Spanish battleship Pelayo

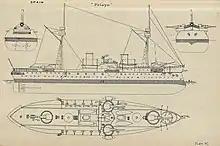
Right elevation and deck plan as depicted in "Brassey's Naval Annual" in 1896.

"Pelayo" was a barbette ship, an ancestor of the modern battleship with the main battery mounted in open barbettes on armored rotating platforms, in contrast to heavy self-contained gun turrets. Her design was based on that of the French barbette ship , modified to give her a draft that was shallower so that she could transit the Suez Canal at full-load displacement. She displaced 9,900 tons and was in length, in beam, in depth, and in draft. She had a crew of 630 men.